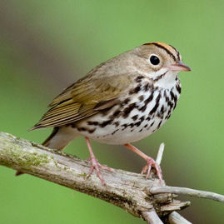
Species: OVENBIRD
Scientific name: SEIURUS AUROCAPILLA